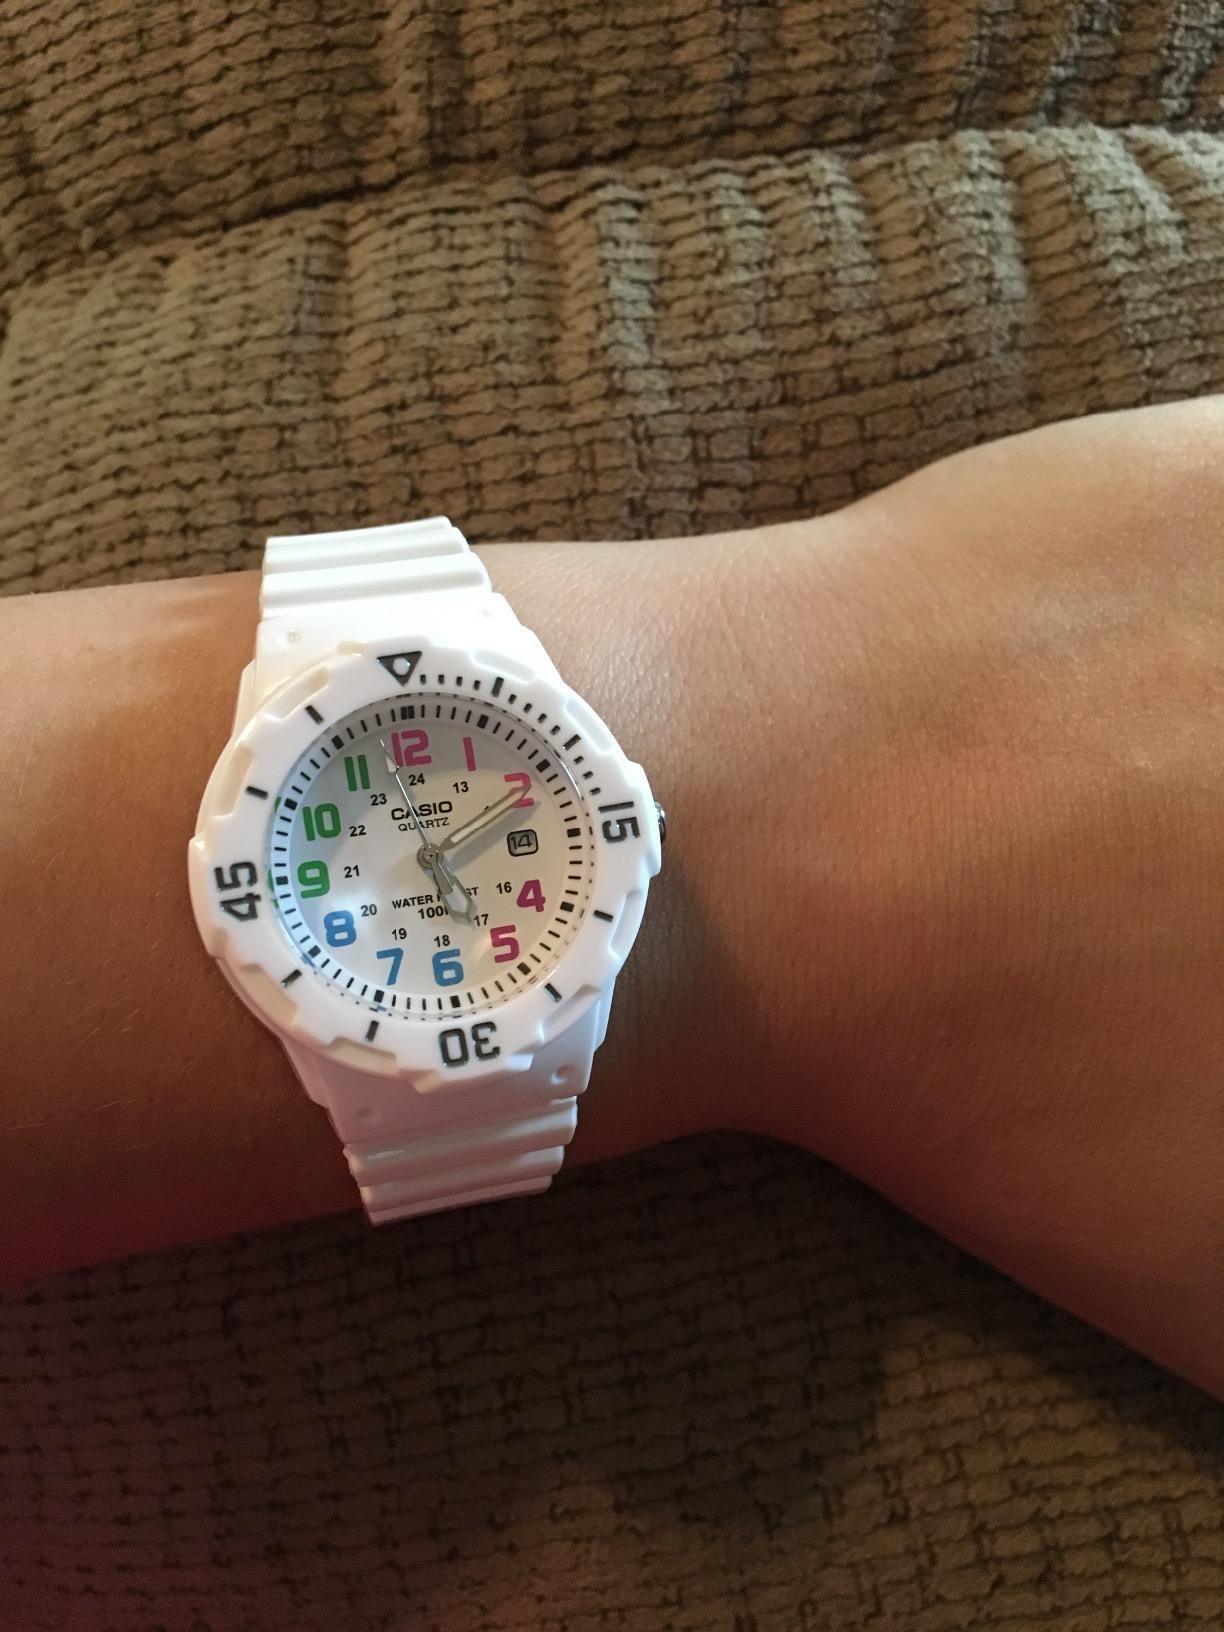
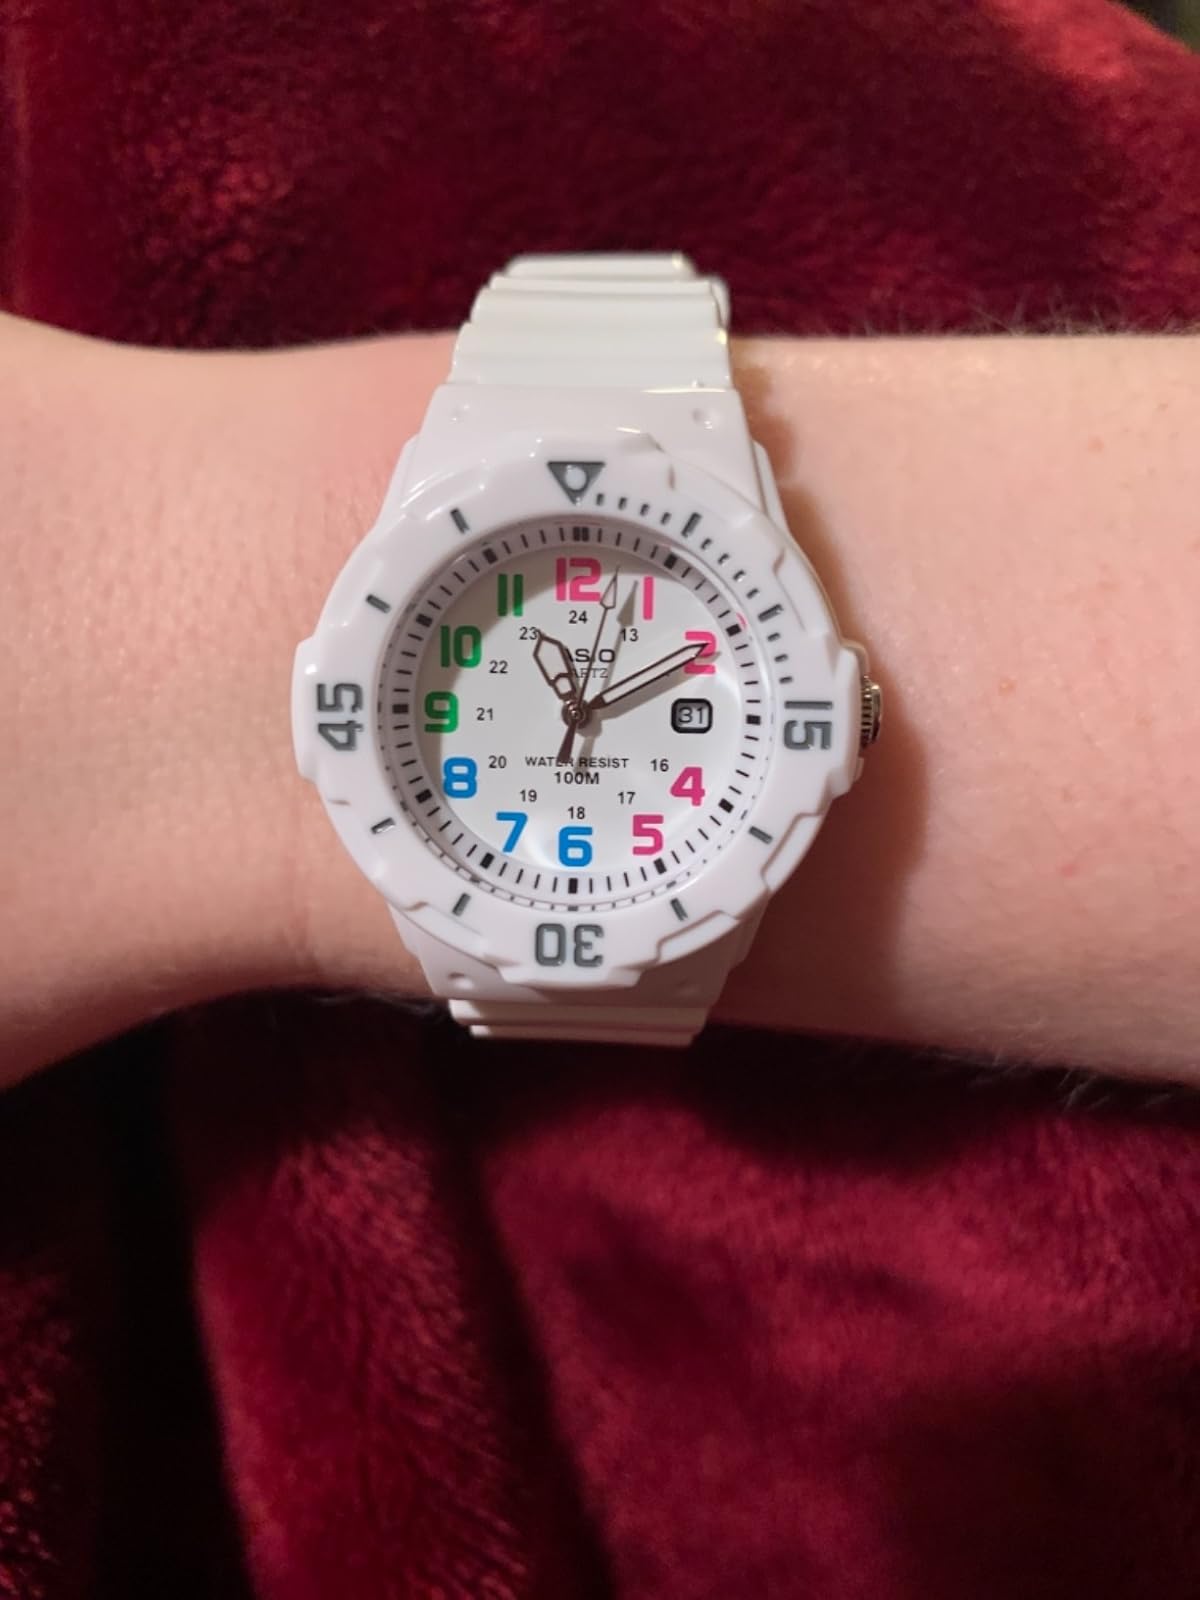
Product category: accessories_watch
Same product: yes